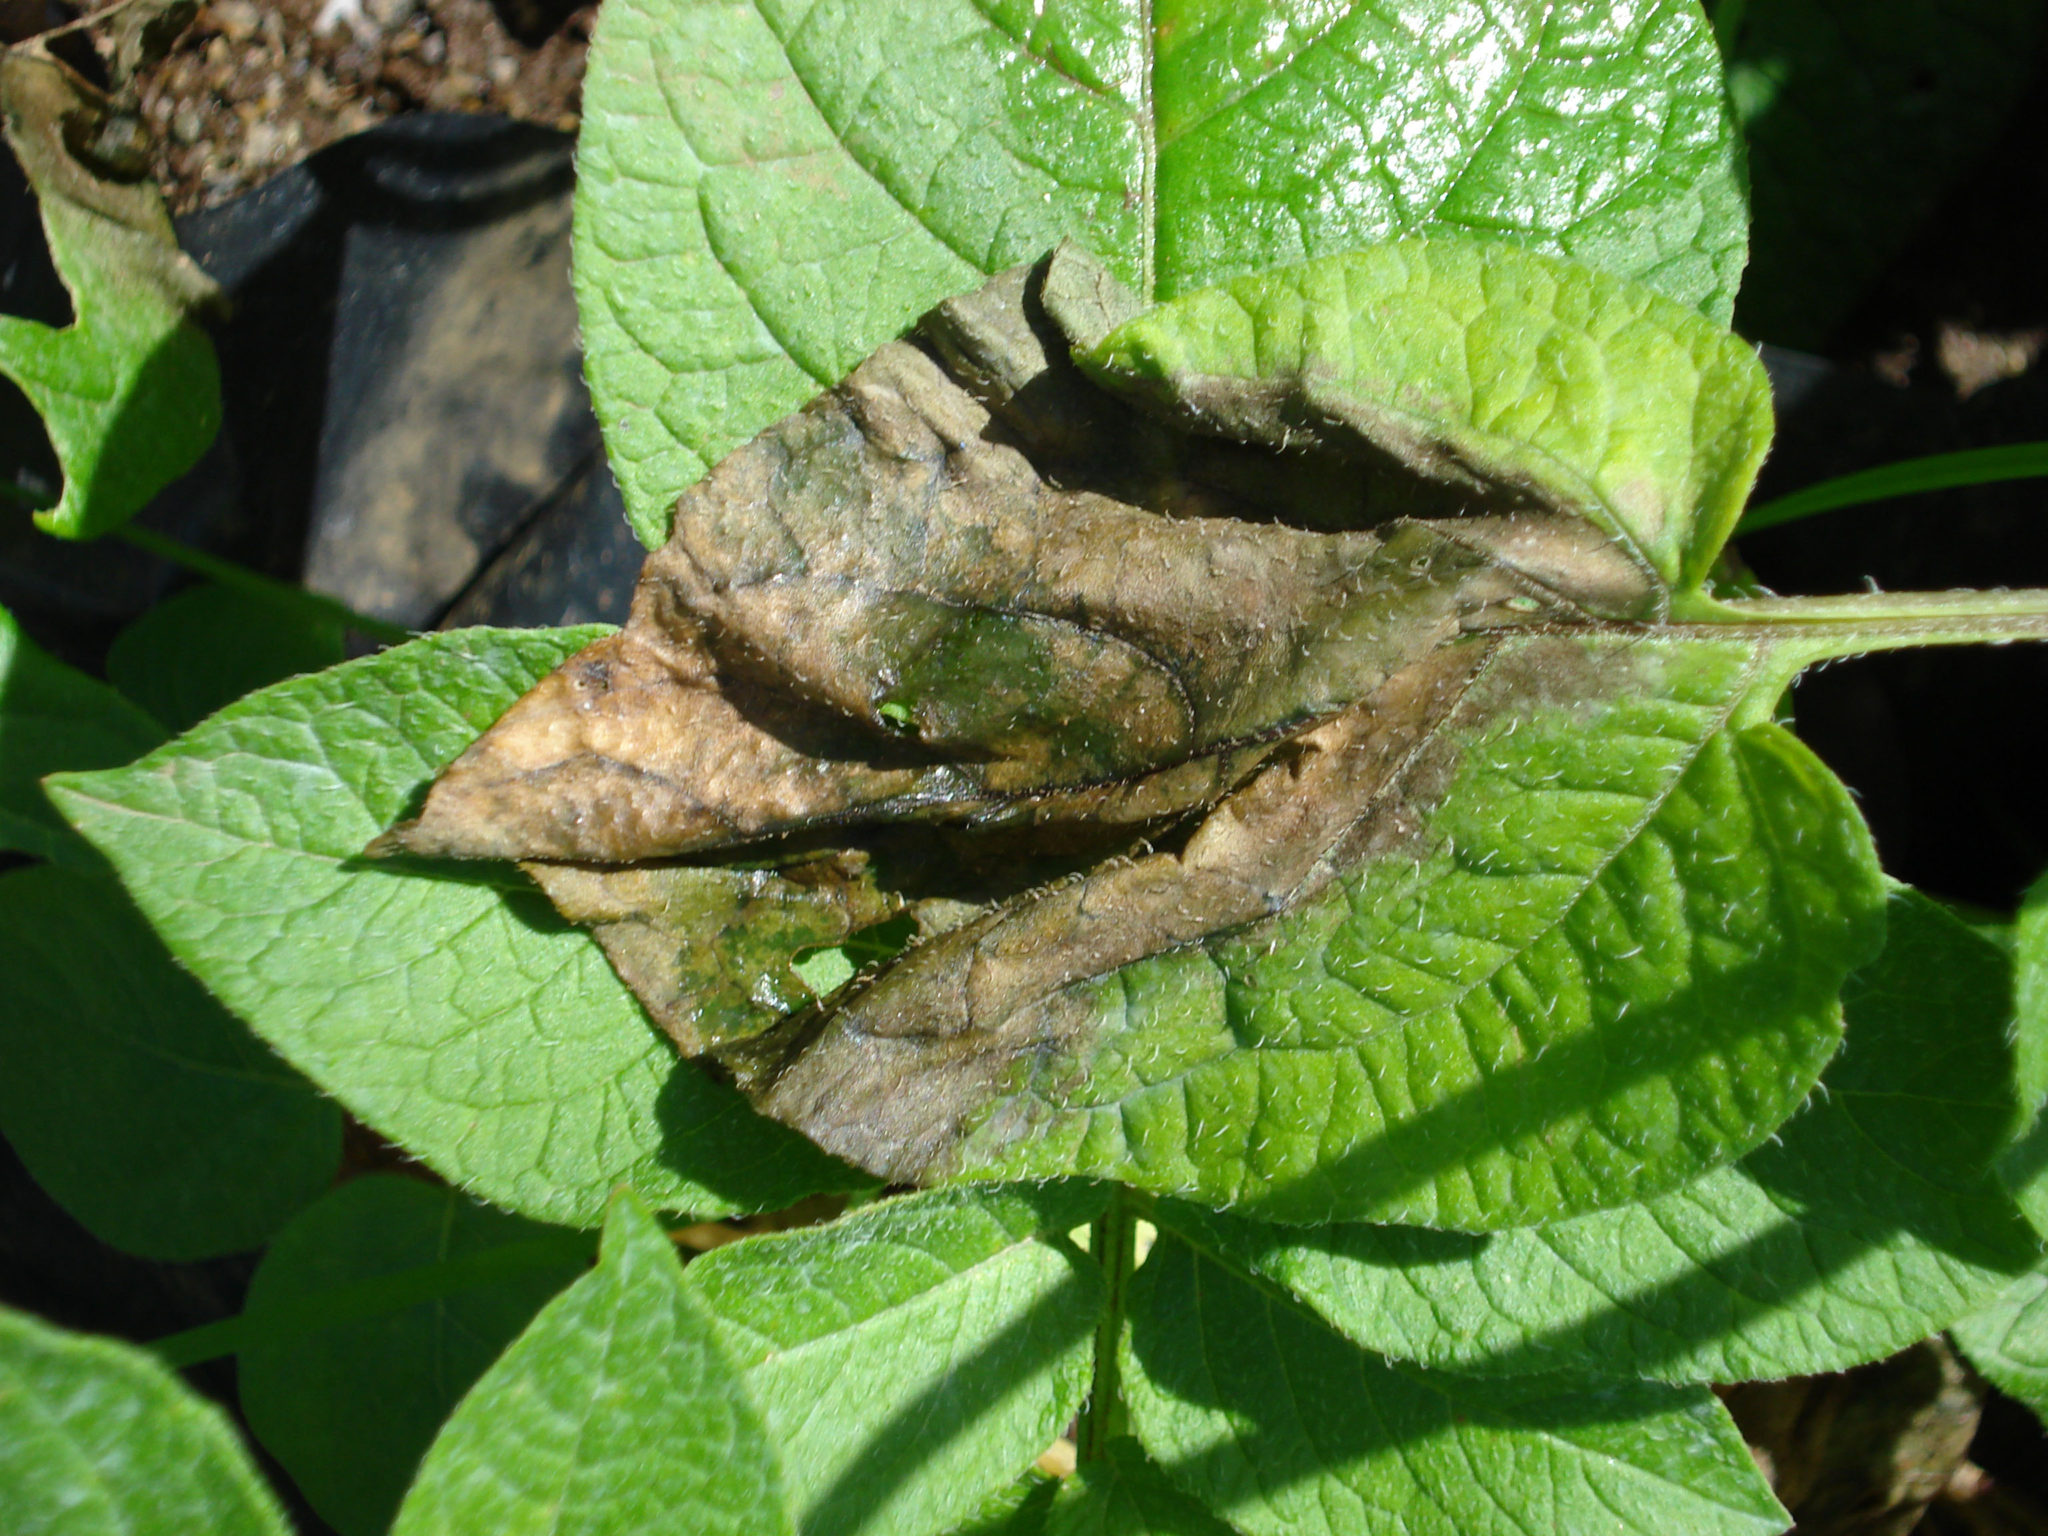
Labels: Tomato leaf late blight